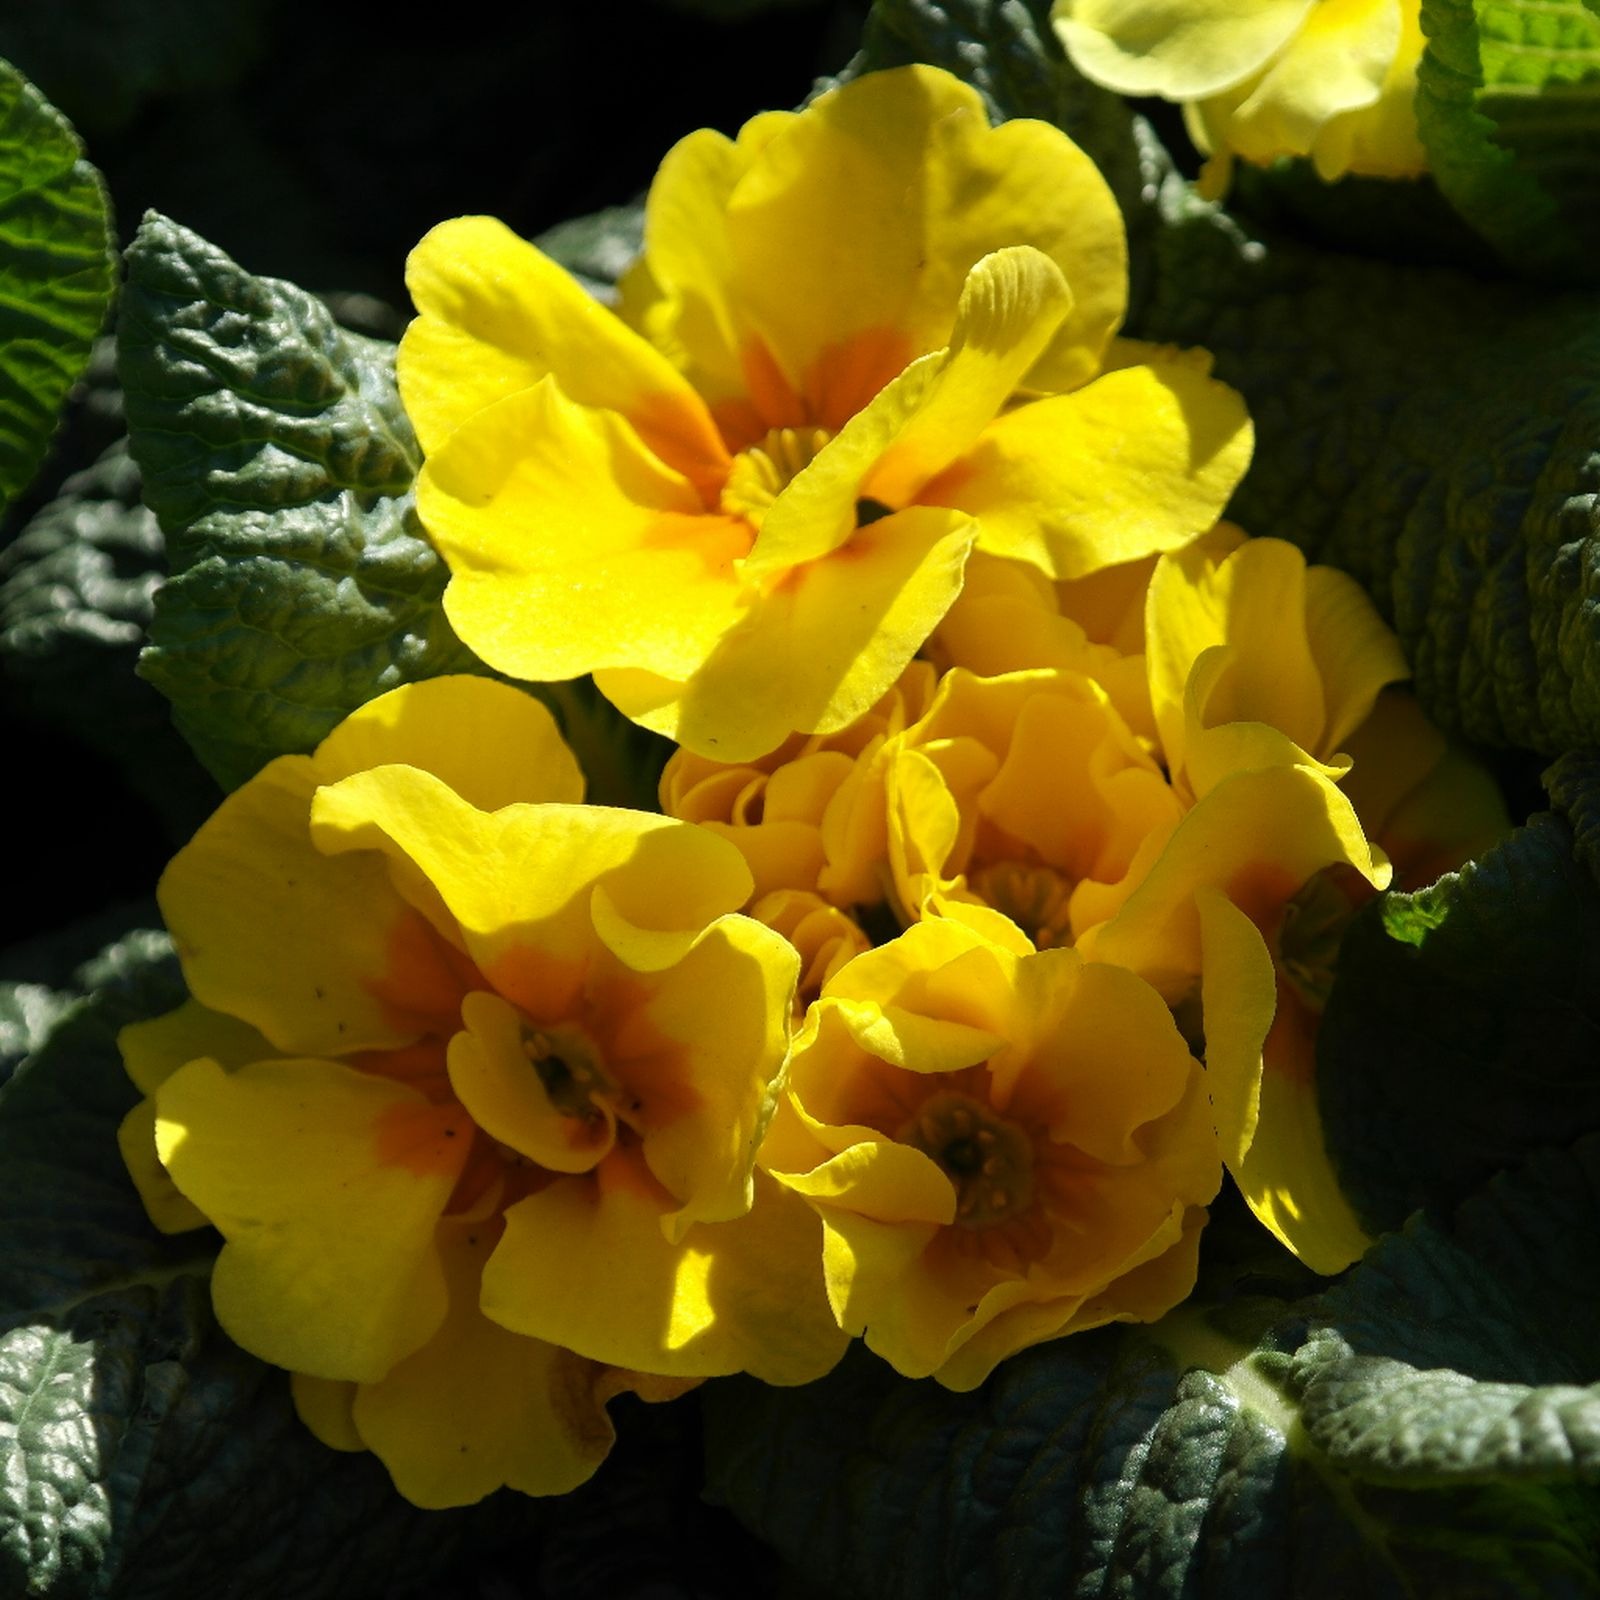
plant, flower, petal, spring, botany, yellow, flora, season, primrose, macro photography, flowering plant, land plant